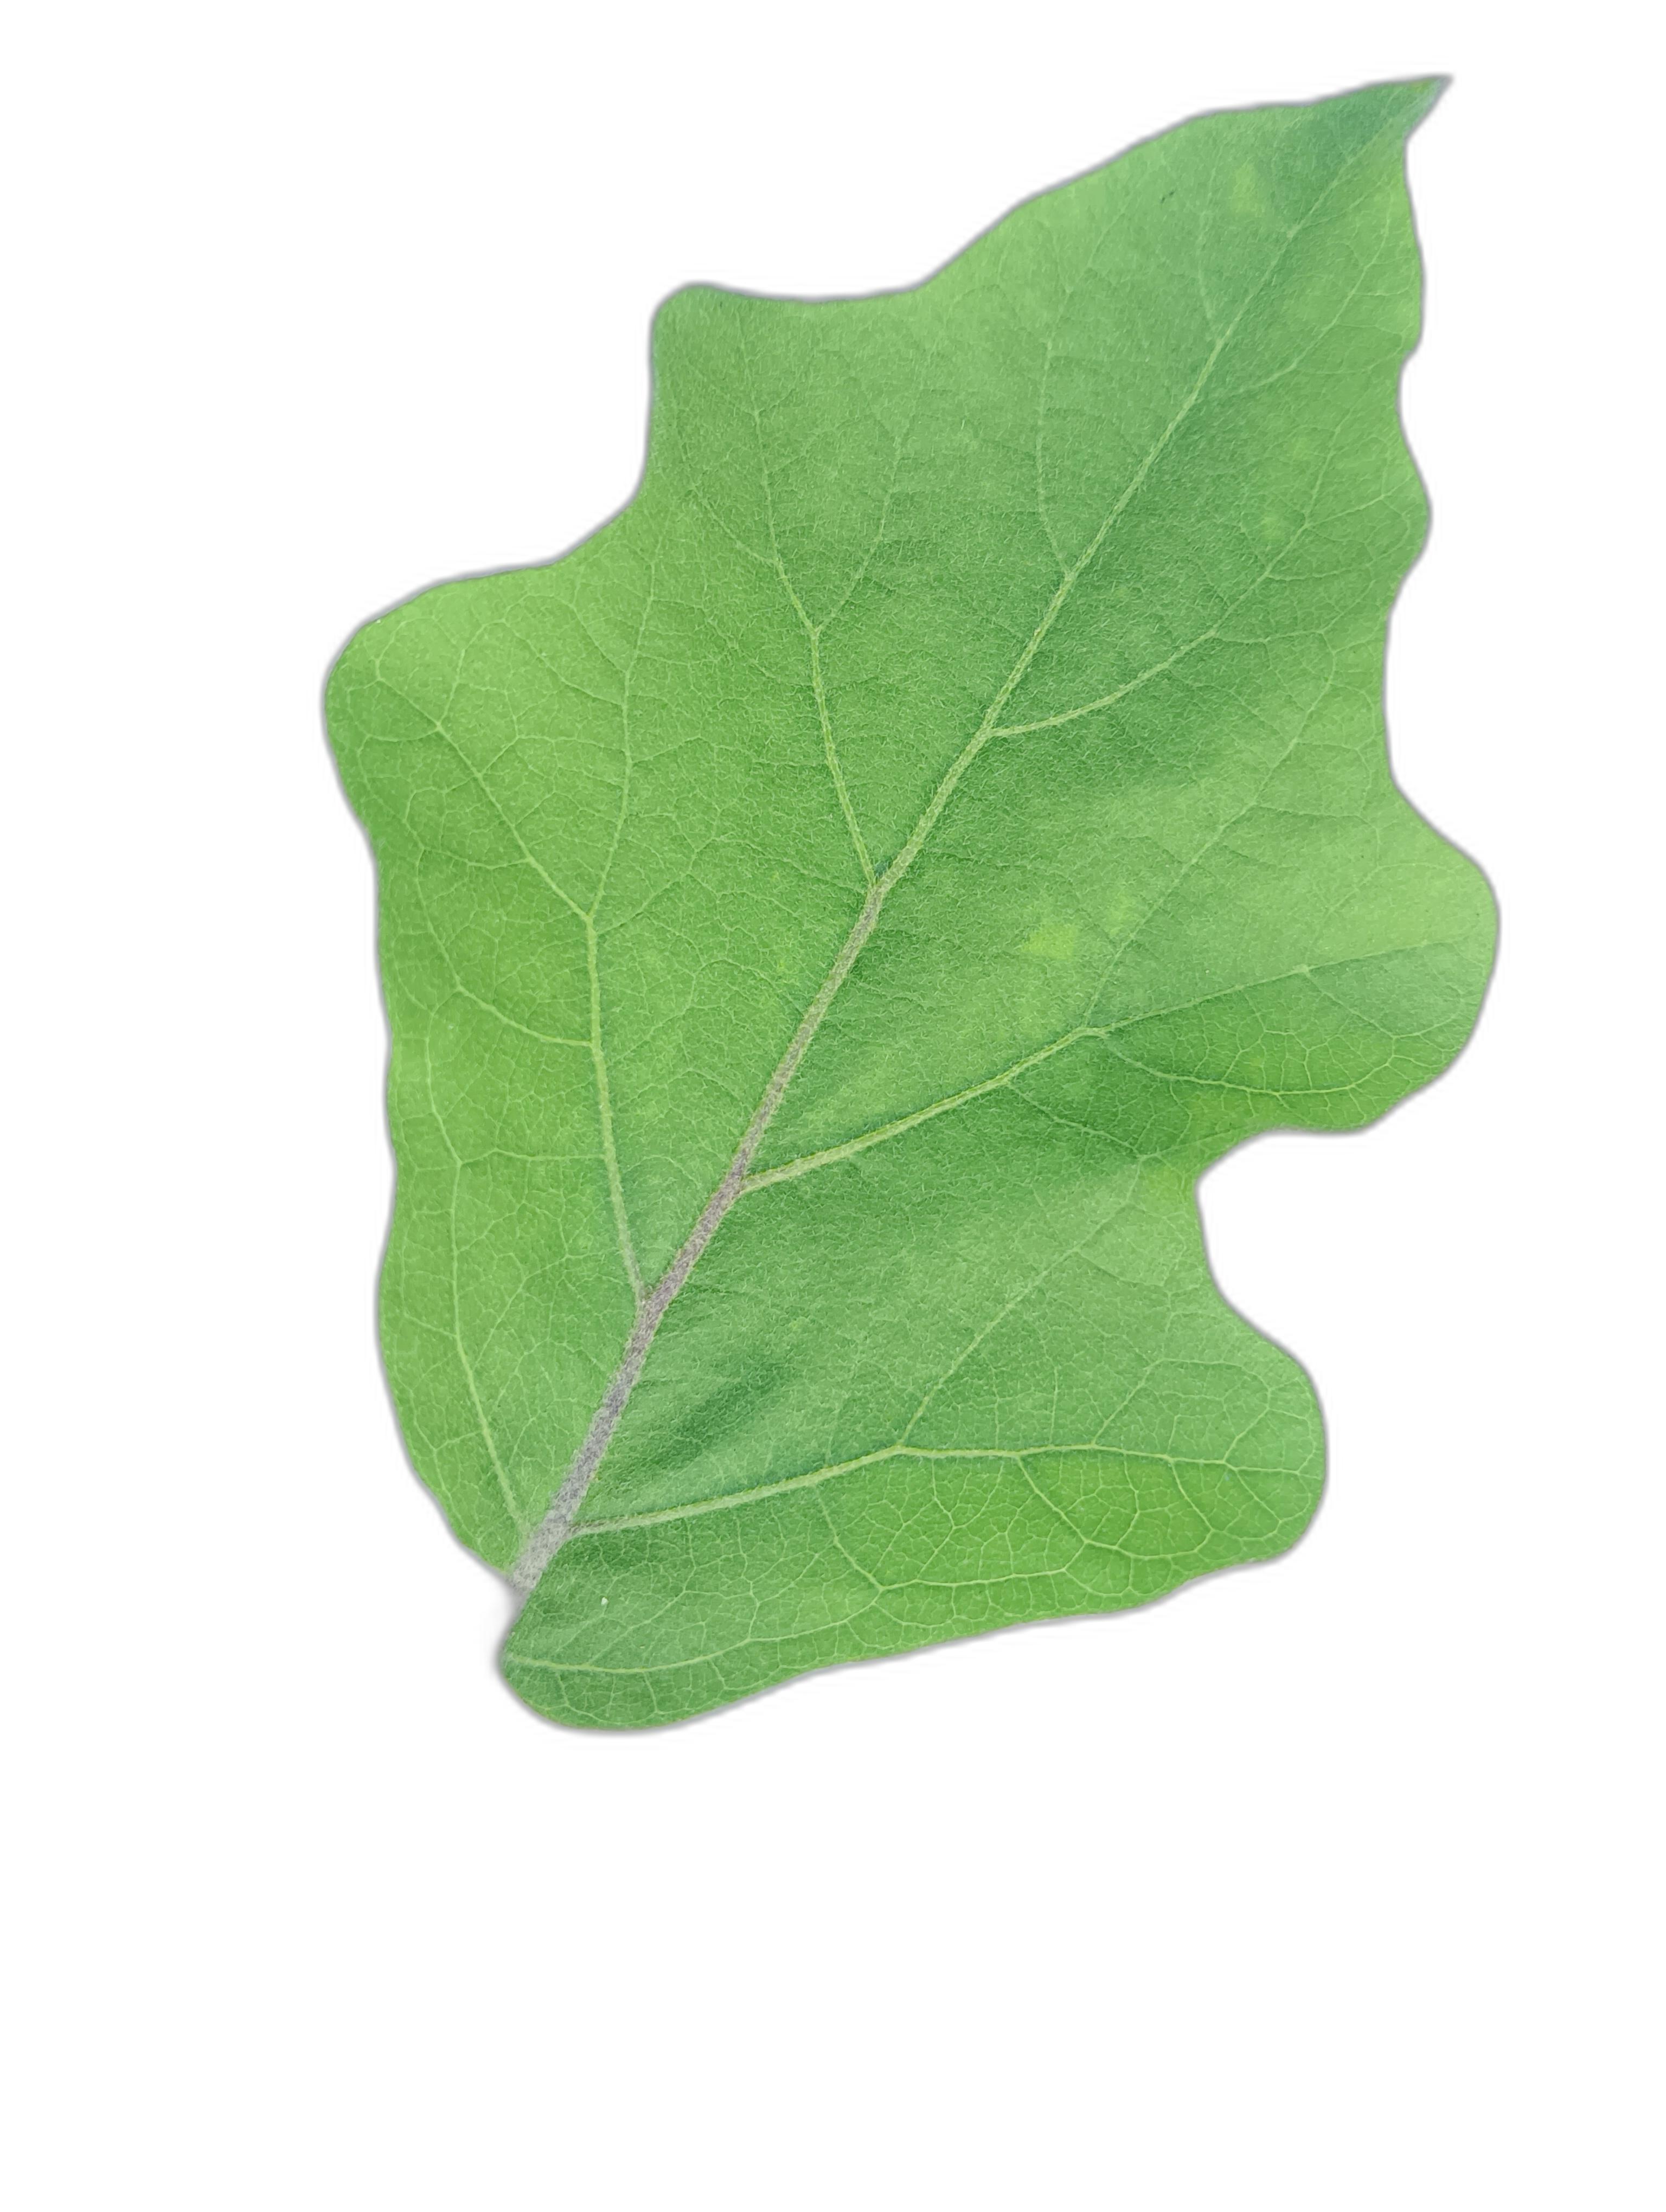
Label: Healthy Leaf